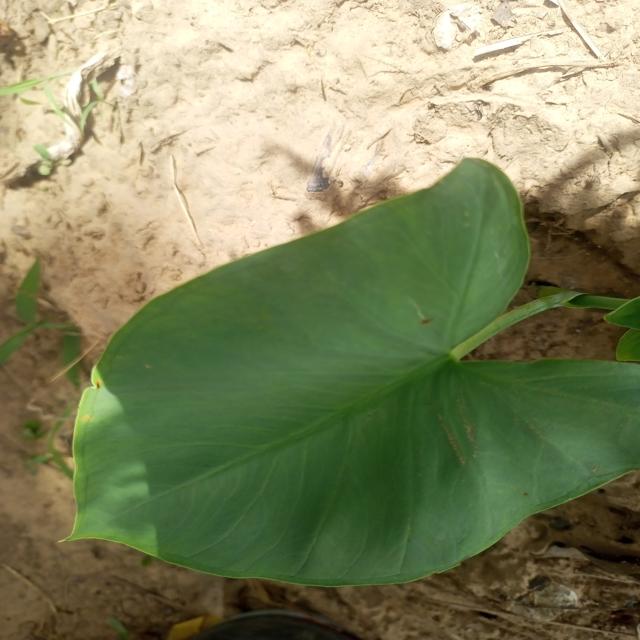
Label: Healthy